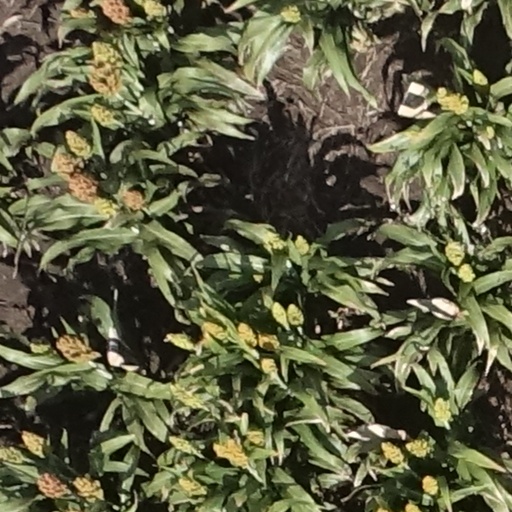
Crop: sorghum